Doyle Wolfgang von Frankenstein

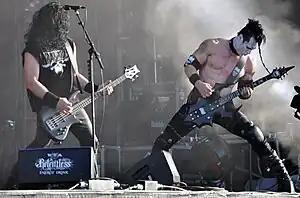

The album was independently produced and released by Doyle's own Monsterman Records. The official CD release was in October 2013 in major retailers such as Best Buy and FYE. There is an "advance copy" that was sold at shows on the Danzig "Legacy Tour", as well as from Doyle's official website. This pre-released advance is lacking a 13th track, released on the final cut, entitled "Drawing Down The Moon".